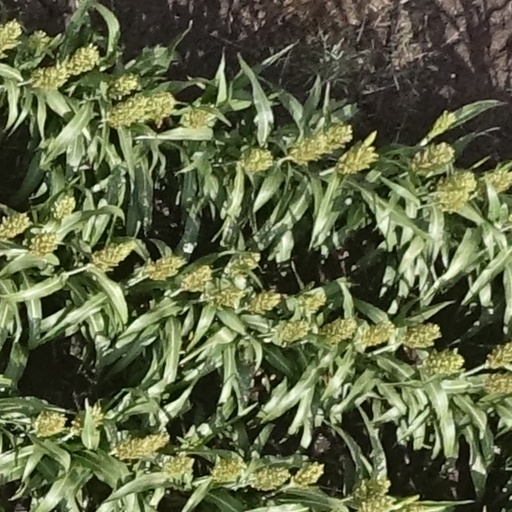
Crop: sorghum